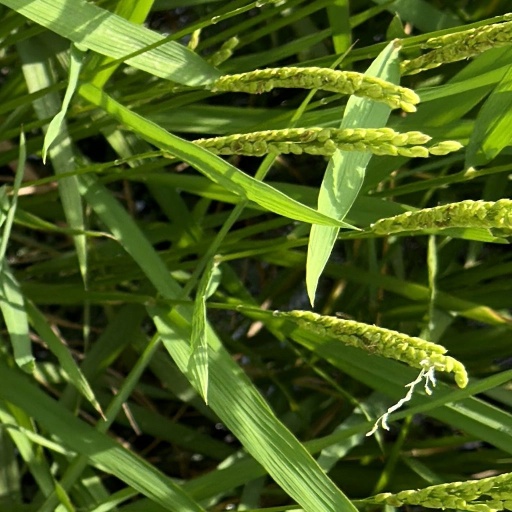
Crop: rice